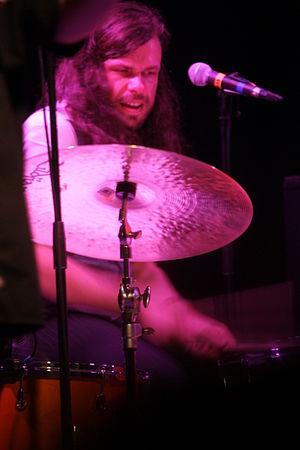
Josh Dion en concert à Nice, 2012